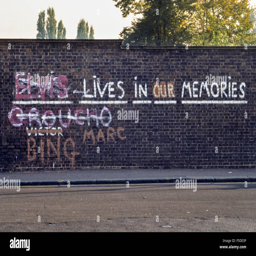
memorial graffiti to comedian the giraffe who all